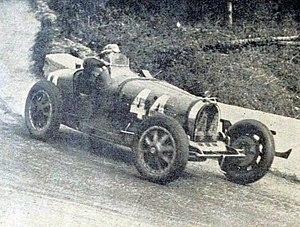
Philippe Étancelin, vainqueur du Grand Prix de l'ACF 1930 sur Bugatti 2L.
Le Grand Prix automobile de France 1930 est un Grand Prix organisé par l'Automobile Club de France qui s'est tenu à Pau le 21 septembre 1930. L'épreuve se déroule en vingt-cinq tours d'un parcours de 15,835 km empruntant la route de Tarbes et celle reliant Pau à Morlaàs.